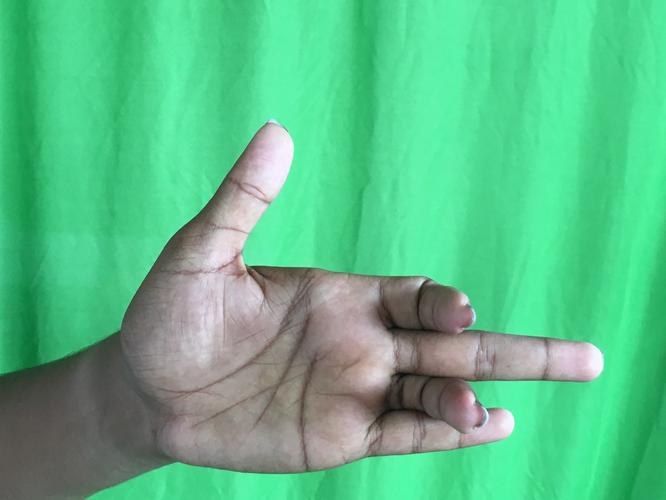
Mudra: Shukatundam
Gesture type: single_hand